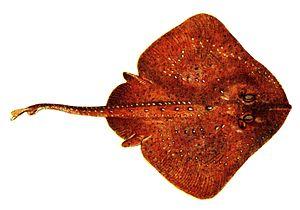
Raja clavata
Lo guarracino est une chanson napolitaine populaire écrite sous la forme d'un virelangue de dix-neuf strophes et composée sur un rythme soutenu de tarentelle par des auteurs inconnus au XVIIIᵉ siècle. Elle raconte une histoire d'amours et de querelles entre poissons de la baie de Naples.